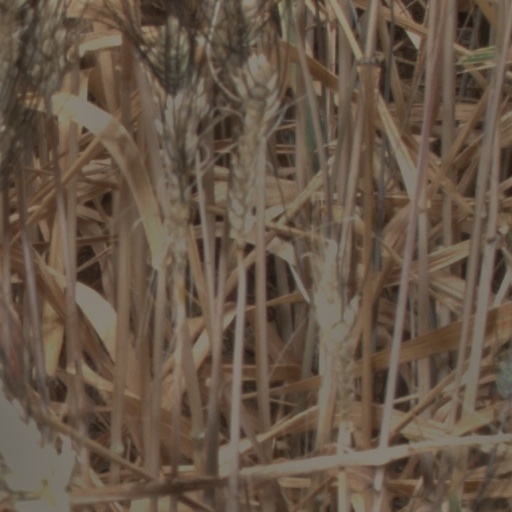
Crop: wheat